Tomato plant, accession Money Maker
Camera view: horizontal (90 deg, fisheye); turntable rotation: 270 degrees
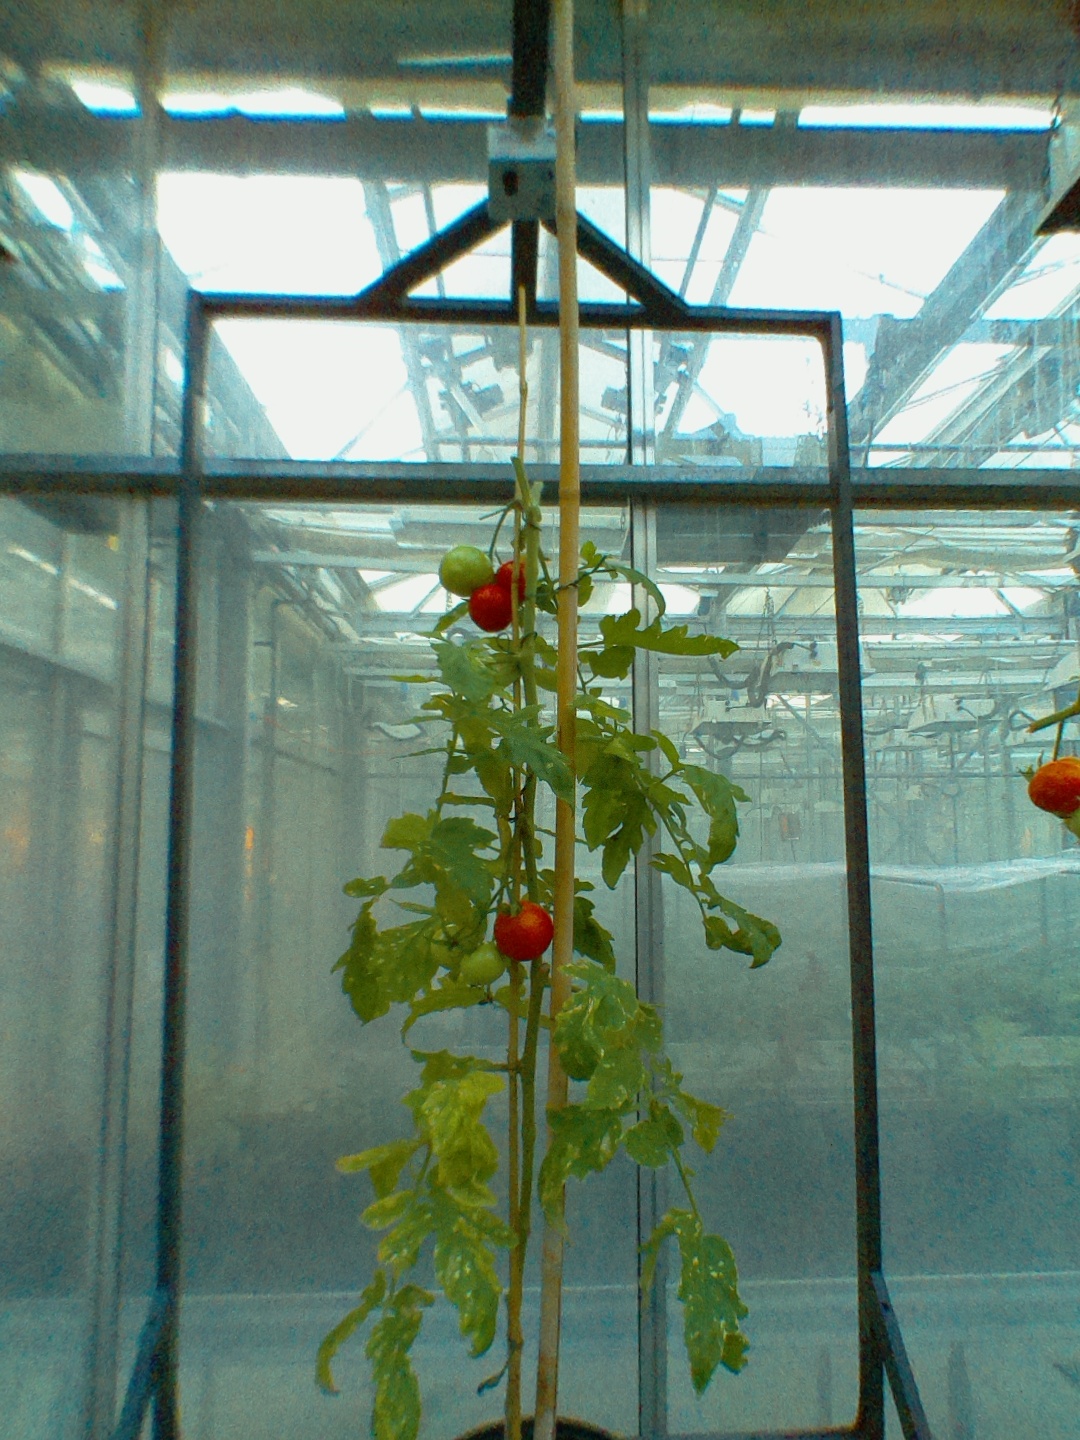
BBCH growth stage 88: 80%-90% of fruits show typical fully ripe color